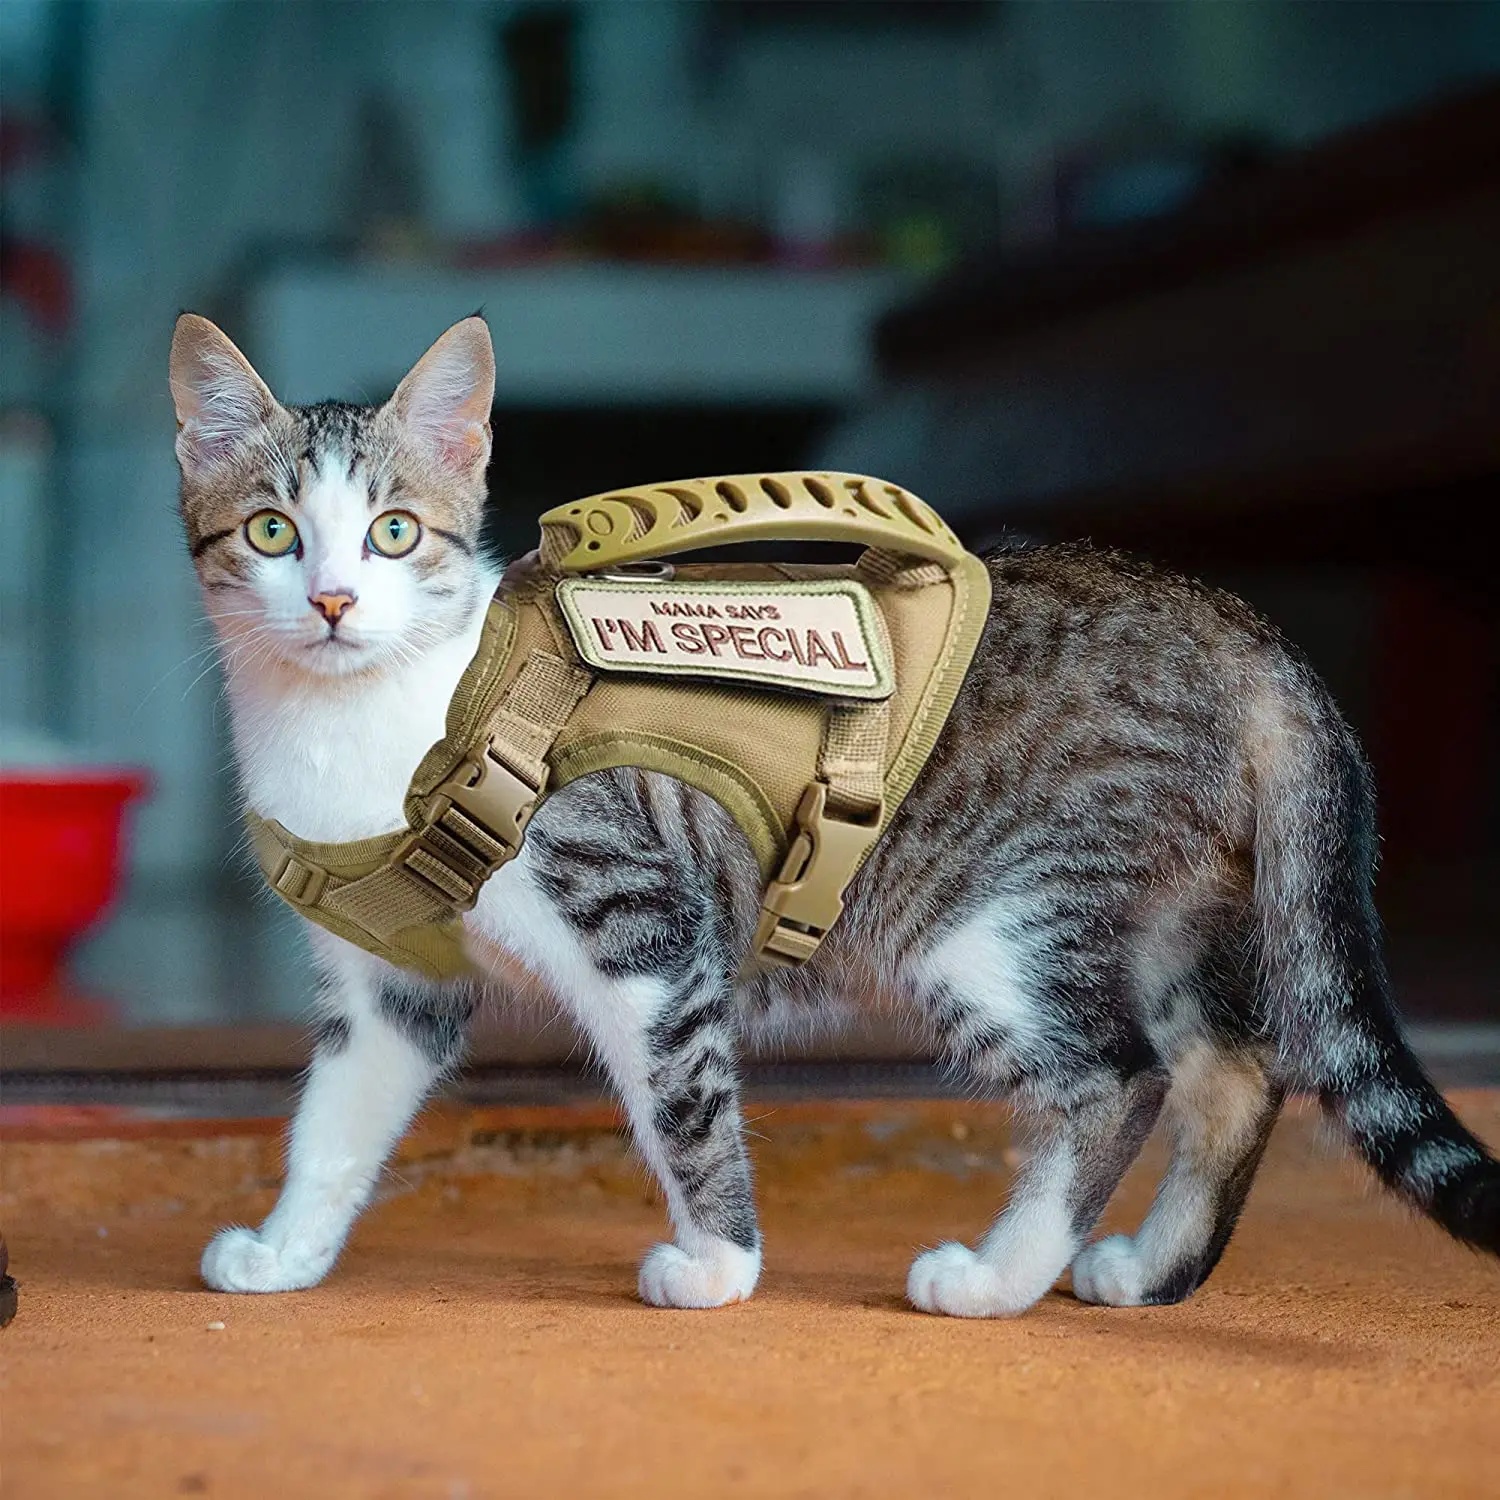
Tactical Cat Harness For Walking
SPECIFICATION Type: cats
Brand: Loyal Pet Market
Category: Animals & Pet Supplies > Pet Supplies > Pet Collars & Harnesses > Harnesses